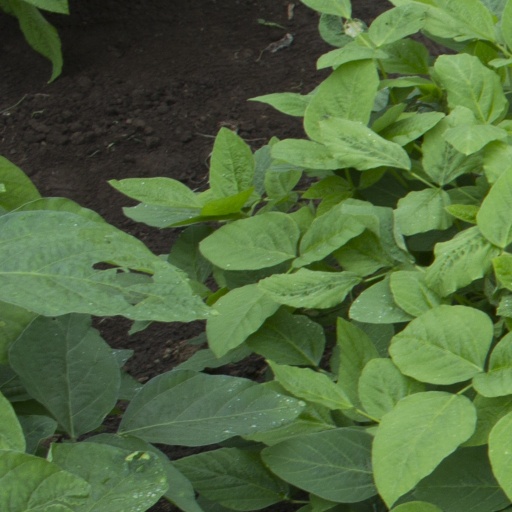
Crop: soybean